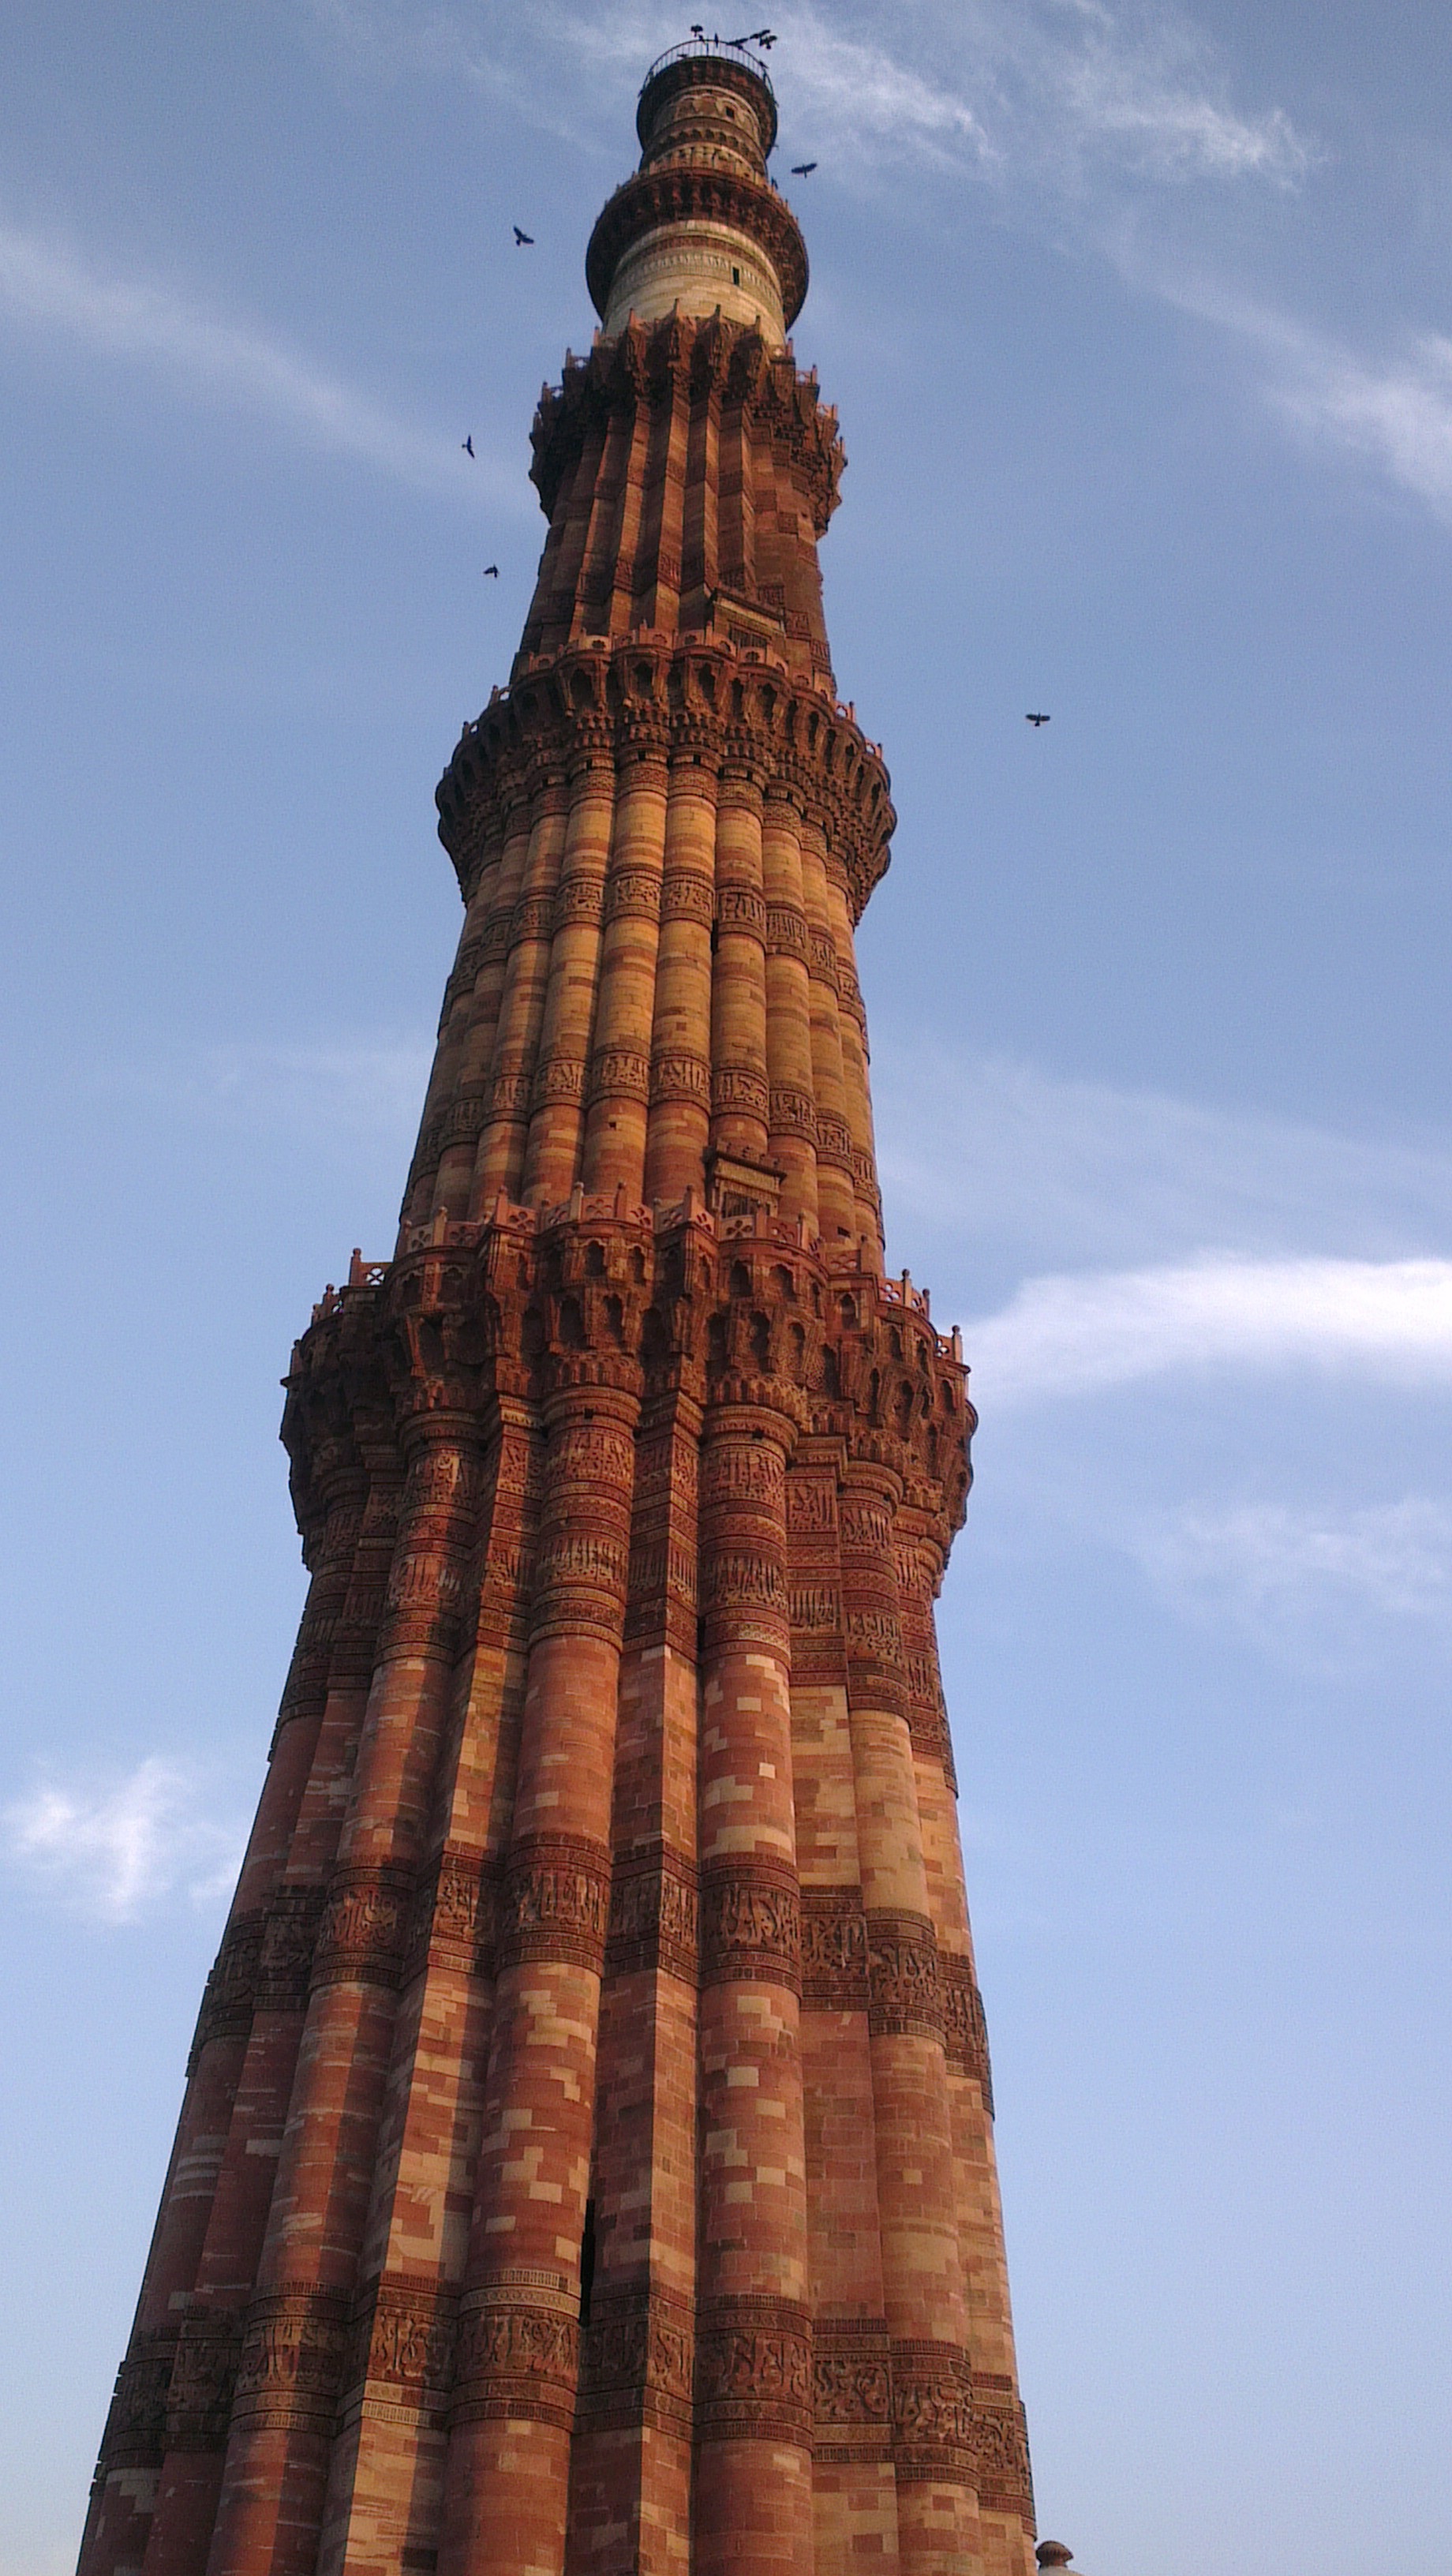
rock, structure, travel, formation, pillar, column, tower, landmark, tourism, brick, place of worship, temple, spire, mosque, culture, history, islam, heritage, india, delhi, minar, pagoda, mehrauli, new delhi, qutb minar, ancient history, qutab minar, qutubuddin aibak, alauddin khalji, iltutmish, slave dynasty, khilji